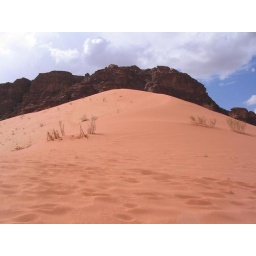
The giant red sand dune in Wadi Rum, Jordan